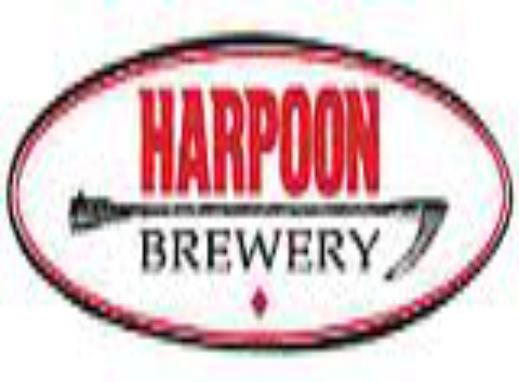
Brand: Harpoon
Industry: Others